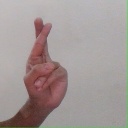
अक्षर: र